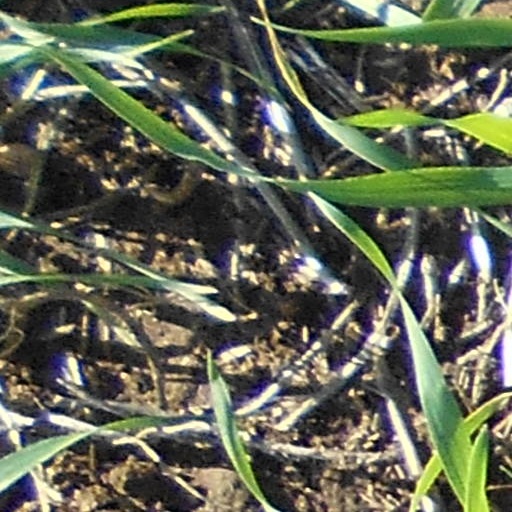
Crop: wheat